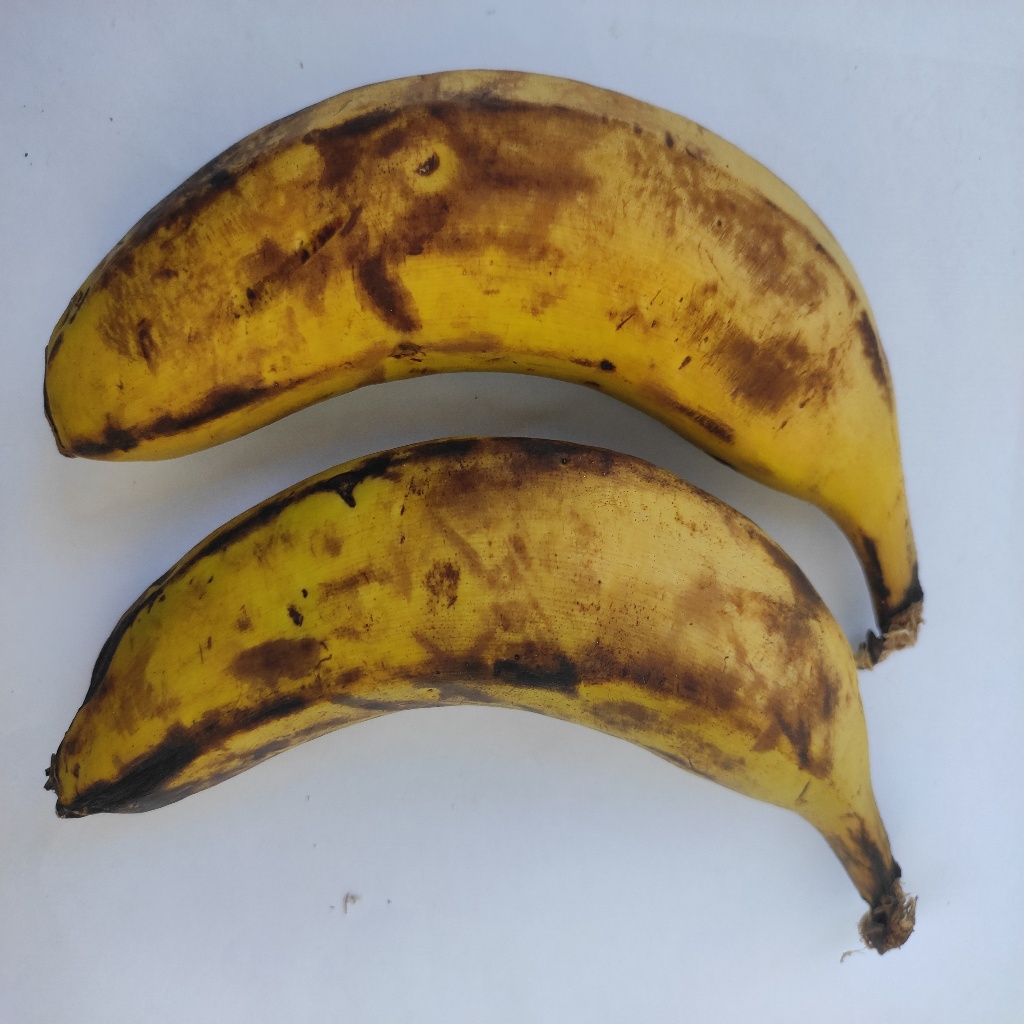
Crop: banana
Quality class: Defect